Waltz of Love

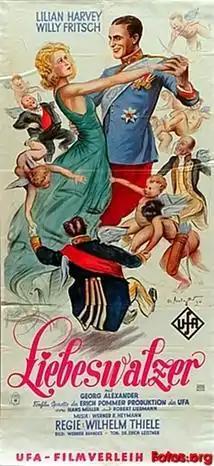
Movie poster

Waltz of Love (German: Liebeswalzer) is a 1930 German musical film directed by Wilhelm Thiele and starring Lilian Harvey, Willy Fritsch and Georg Alexander. It was shot at the Babelsberg Studios in Berlin with sets designed by the art director Erich Kettelhut. It premiered at the Gloria-Palast in Berlin on 7 February 1930. A separate English language version "The Love Waltz" was also produced.